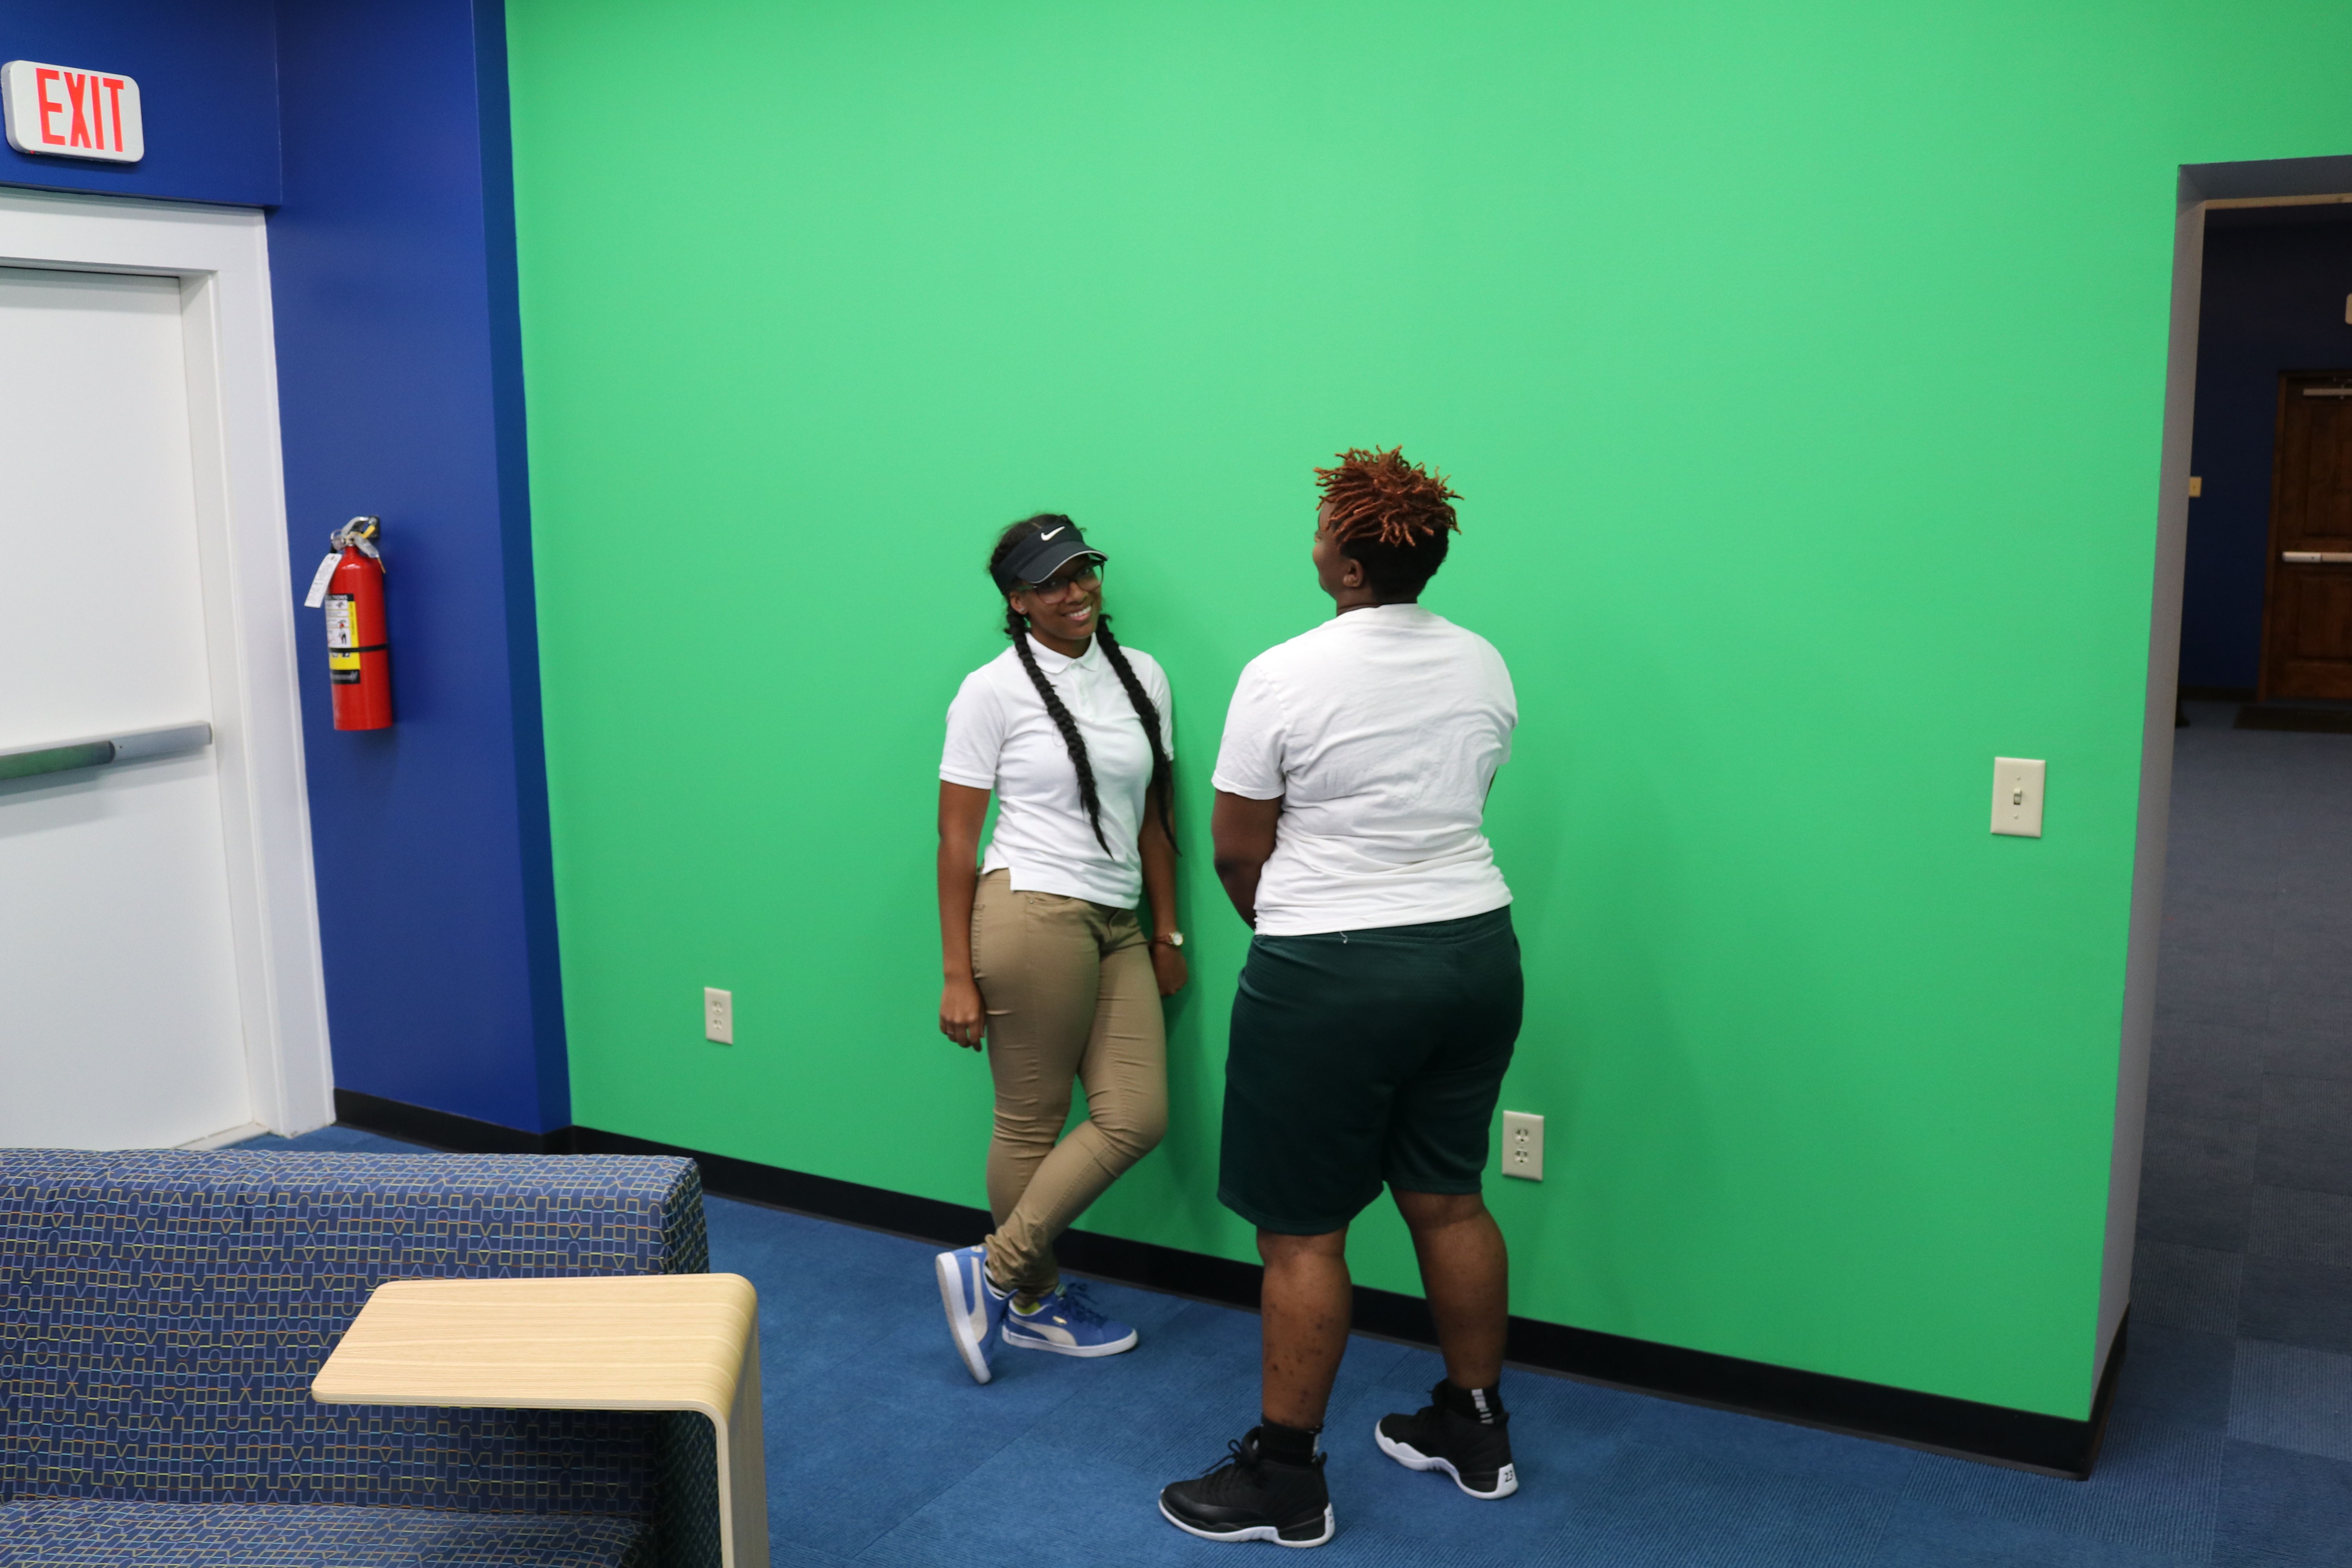
green, room